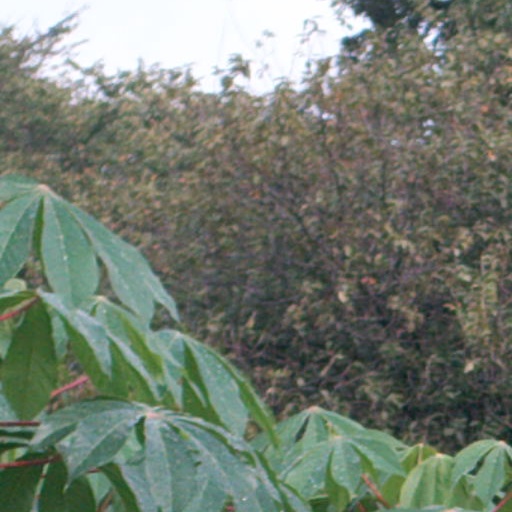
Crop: cassava